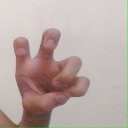
अक्षर: छ